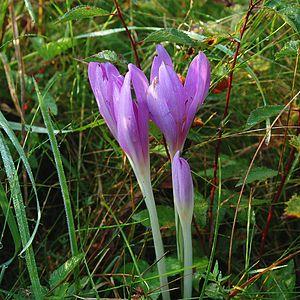
Colchicum autumnale Colchique d'automne en Belgique réserve naturelle Marie Mouchon.
La réserve naturelle domaniale de Marie Mouchon est une réserve naturelle située près de la ville de Ciney en Belgique.
Le safran est un produit agricole classé dans la famille des épices. Il est obtenu par la culture de Crocus sativus L. et par prélèvement et déshydratation des trois stigmates rouges, dont la longueur varie généralement entre 2,5 à 3,2 cm.